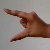
The image shows a hand gesture representing the letter 'Z' in Indian Sign Language.